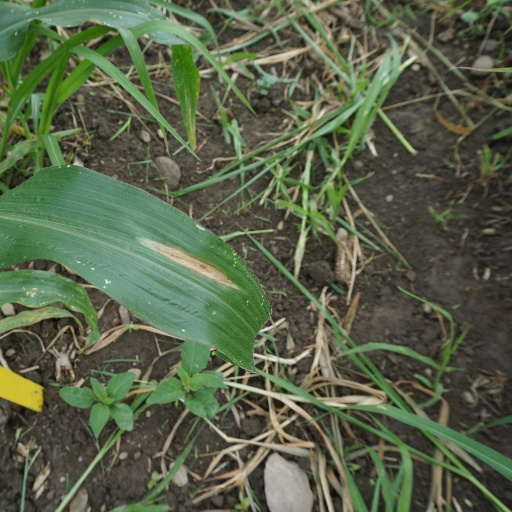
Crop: maize; corn